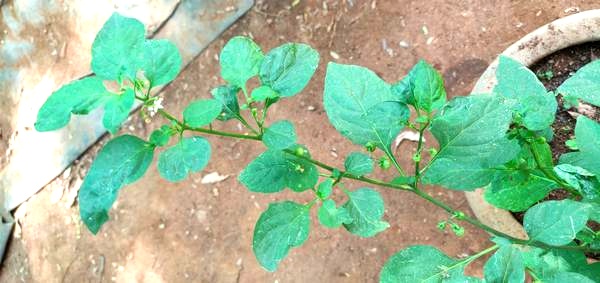
Plant: Nagadali